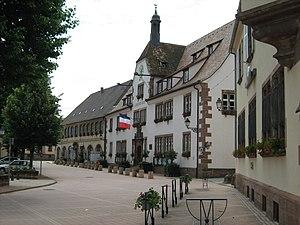
facade principale de la chancellerie à Bouxwiller (67) France.
Bouxwiller est commune française, située dans le département du Bas-Rhin et la région Alsace. Élevée au rang de ville au cours du XIVᵉ siècle puis capitale du comté de Hanau-Lichtenberg de 1480 à 1736, Bouxwiller compte bon nombre de monuments et d'édifices de valeur. Le visiteur qui parcourt les ruelles tortueuses, placettes et autres impasses du centre historique est amené à admirer de remarquables témoins de son prestigieux passé.
Ce tableau présente la liste de tous les monuments historiques de Bouxwiller (Bas-Rhin), classés ou inscrits.